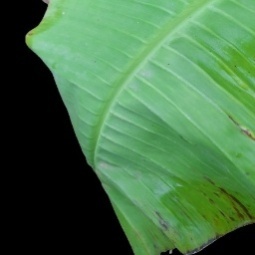
Label: Calcium